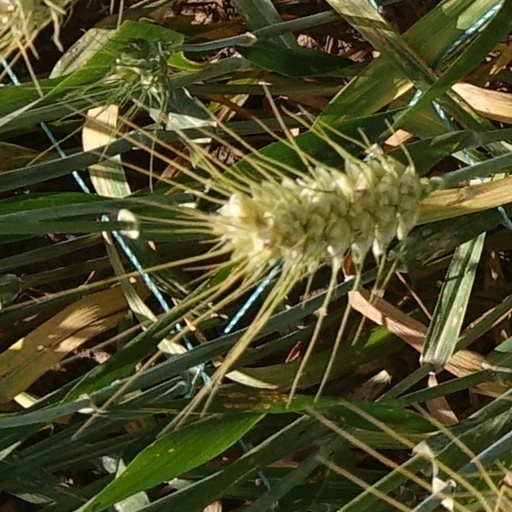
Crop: wheat